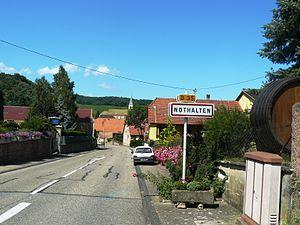
Entrée du village de Nothalten
Nothalten est une commune française située dans le département du Bas-Rhin, en région Grand Est.